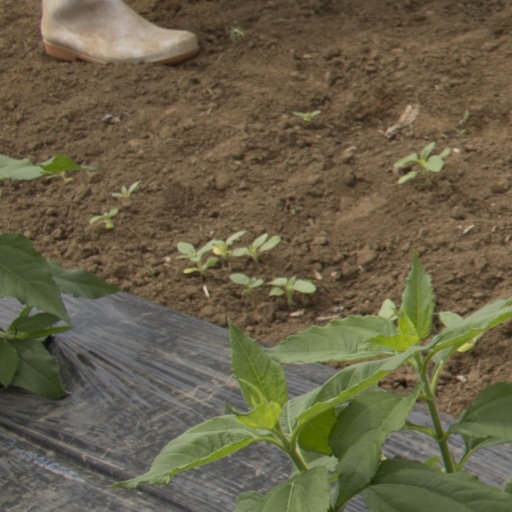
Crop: Jerusalem artichoke